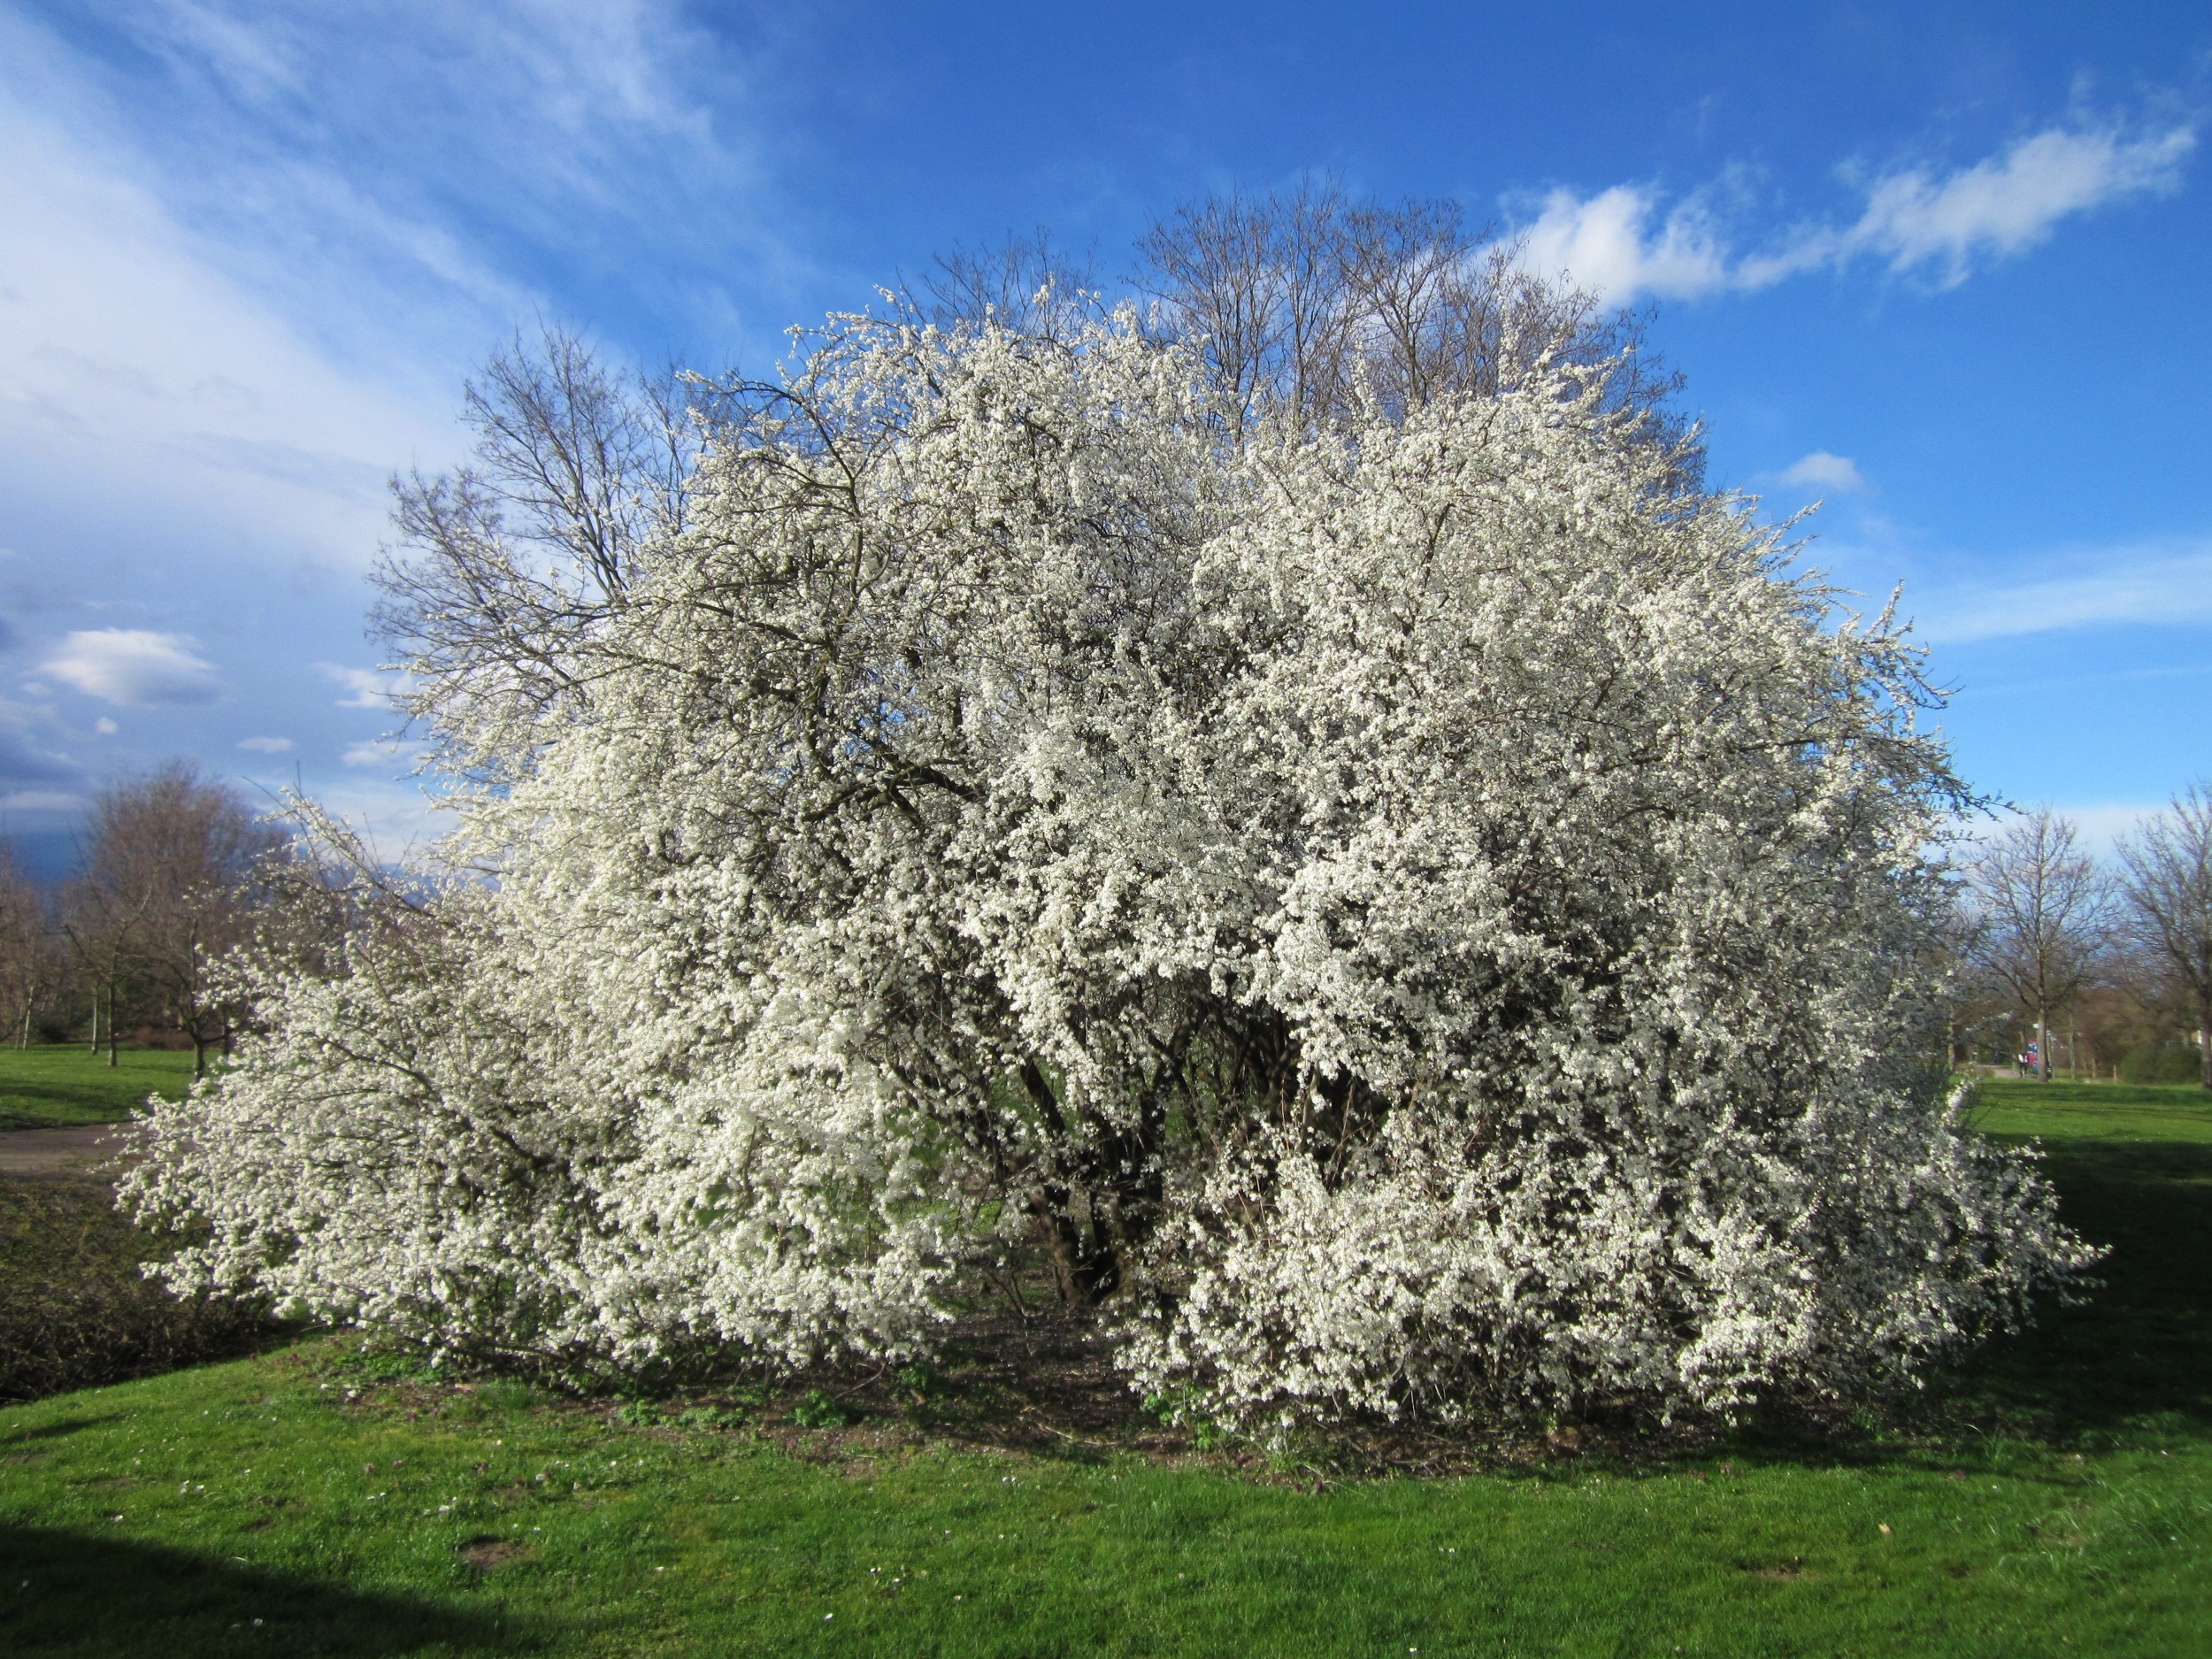
tree, nature, branch, blossom, plant, sky, countryside, flower, country, rural, spring, botany, trees, outside, clouds, shrub, germany, beautiful, flowering plant, woody plant, land plant